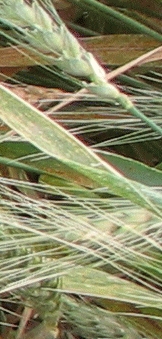
Label: Wheat___Brown_Rust